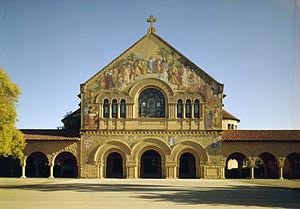
La Leland Stanford Junior University, plus connue sous le nom d'université Stanford, est une université américaine privée, située au cœur de la Silicon Valley au sud de San Francisco, séparée de Palo Alto par l'avenue El Camino Real. Elle a notamment participé à l'élaboration d'Internet. Elle tire son nom du fils de ses fondateurs, Leland et Jane Stanford : Leland Stanford Junior. Leland Stanford était un homme d'affaires et homme politique américain du XIXᵉ siècle. Sa devise est « Die Luft der Freiheit weht », qui peut être traduite de l'allemand par « Le vent de la liberté souffle ».
Le Stanford Memorial Church est une église située en plein cœur de l'Université Stanford en Californie, aux États-Unis, construite en mémoire de Leland Stanford.